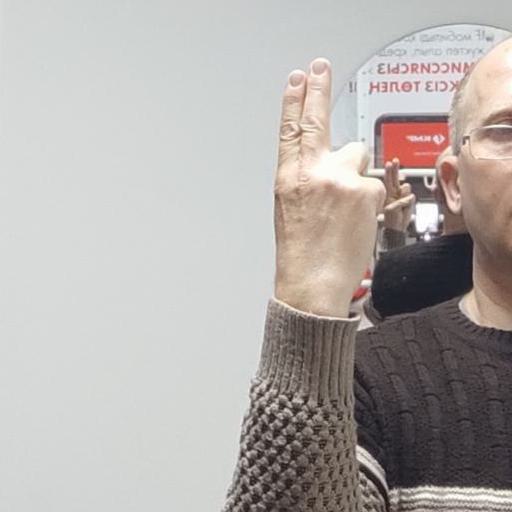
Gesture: two_up_inverted